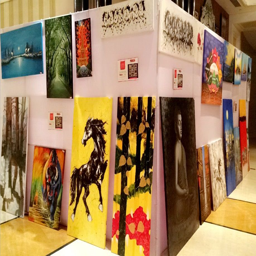
art exhibition held was a success !